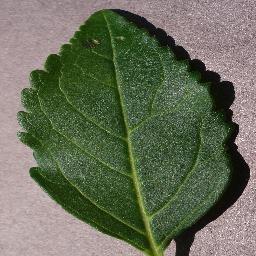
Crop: cherry
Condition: (including_sour)_healthy